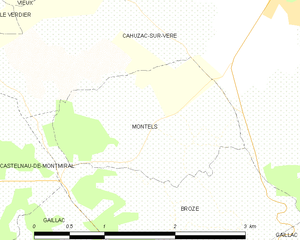
Carte des communes françaises Montels